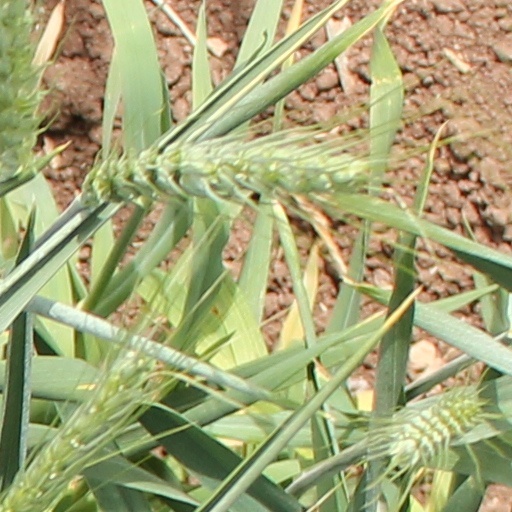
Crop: wheat